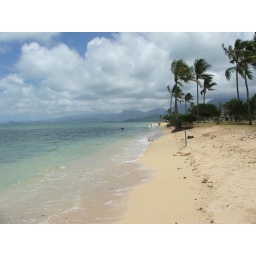
hawaii beach by chinamen's hat